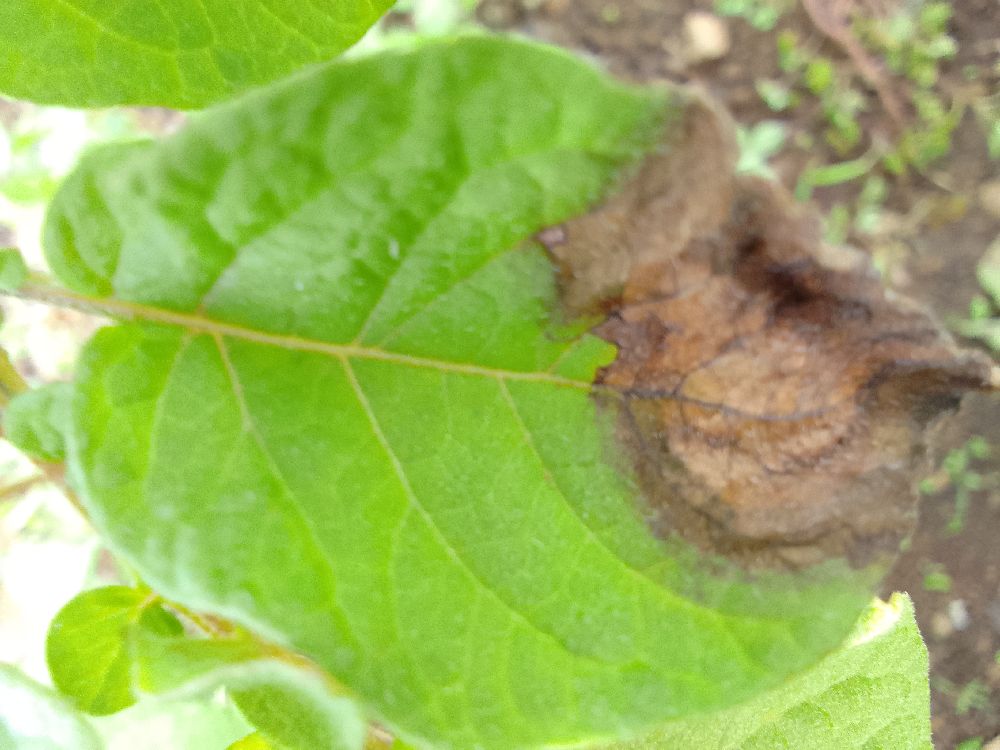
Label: Late blight